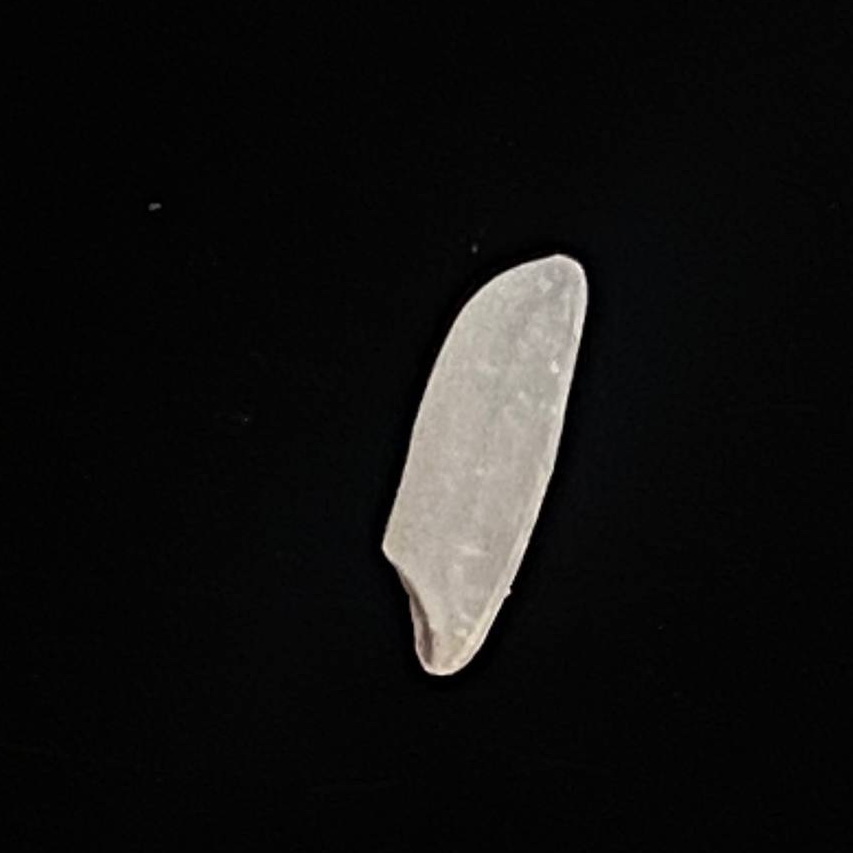
Rice variety: Katari_Polao